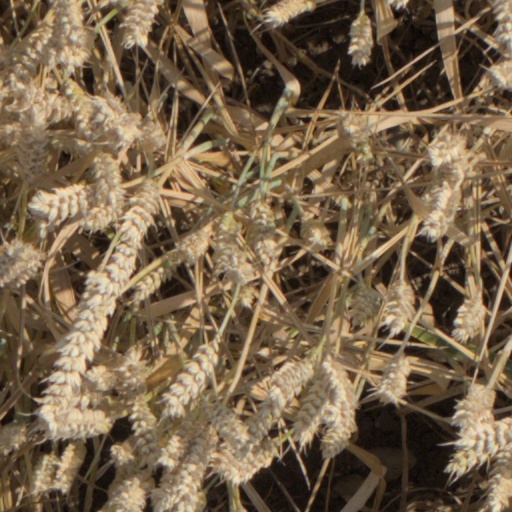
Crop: wheat